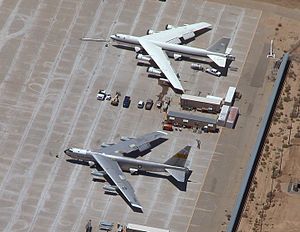
Boeing B-52 Stratofortress / Versioner
NASA's NB-52B Balls 8 (for neden) og dens erstatning B-52H i rækken af fly på Edwards Air Force Base
Boeing B-52 Stratofortress er et strategisk langdistance bombefly. Det er subsonisk, dvs. at det i lighed med almindelige trafikfly flyver langsommere end lyden. Det har været anvendt af United States Air Force siden 1955 og erstattede på det tidspunkt Convair B-36 Peacemaker og Boeing B-47 Stratojet. Internt kaldes flyet BUFF. Selvom det blev bygget til at bære atomvåben under den kolde krig, benyttes det i dag primært til at bære konventionel bombelast. Det kan bl.a. medføre krydsermissiler. Flyet har en meget lang rækkevidde, bærer en stor bombelast og er økonomisk i drift sammenlignet med resten af United States Air Forces flåde af strategiske bombefly. Således er der stadig 85 i tjeneste i United States Air Force. Indtil videre forventes det at forblive i aktiv tjeneste indtil 2050.